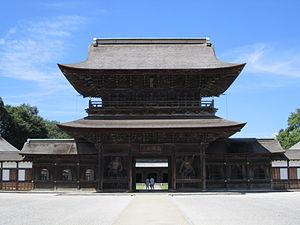
Le terme « trésor national » est utilisé au Japon depuis 1897 pour désigner les biens les plus précieux du patrimoine culturel du Japon bien que la définition et les critères aient changé depuis la création du terme. Les bâtiments des temples bouddhistes de cette liste ont été classés Trésors nationaux du Japon quand la loi pour la protection des biens culturels est entrée en vigueur le 9 juin 1951. Les pièces sont choisies par le ministère de l'Éducation, de la Culture, des Sports, des Sciences et de la Technologie sur le fondement de leur « valeur artistique ou historique particulièrement élevée ». Cette liste présente 152 entrées de bâtiments de temples Trésors nationaux de la fin du VIIᵉ siècle classique au début de l'époque d'Edo moderne du XIXᵉ siècle. Le nombre d'édifices répertoriés dans cette liste est supérieur à 152, parce que, dans certains cas, des groupes de bâtiments liés entre eux sont réunis pour former une seule entrée. Les structures comprennent des bâtiments principaux tels que le kon-dō, le hon-dō, le butsuden, des pagodes, des portes, un beffroi, des couloirs et d'autres bâtiments et édifices qui font partie d'un temple bouddhiste.